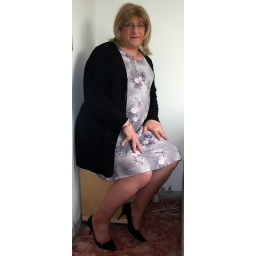
Sitting - not very elegantly in Grey flower patterened dress and black top